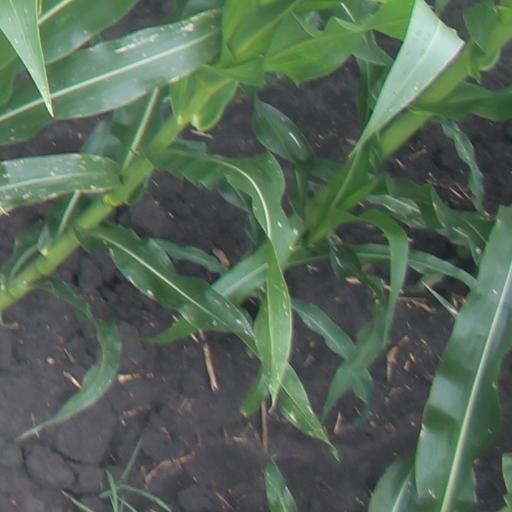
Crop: maize; corn